Battle of Redon (1815)

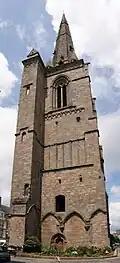

On June 4, 1815, the Chouan army of , comprising a force of between 4,000 and 5,000 men, launched an assault on the town of Redon, situated at the southwestern extremity of the Ille-et-Vilaine department. The Imperial forces comprised only 120 men, including 100 soldiers from the and approximately twenty volunteers. These were under the command of Battalion chief Cagnazzoli and Sub-Prefect Baymé, a former squadron leader.